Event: Nepal Earthquake
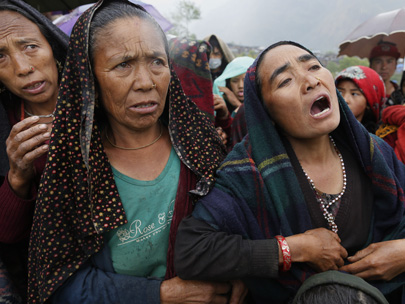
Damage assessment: no_damage